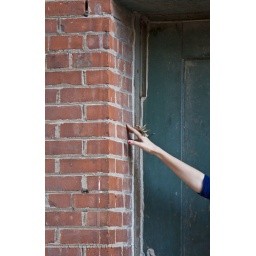
A young woman, who is wearing an unusual ring, touches a brick wall on an old building in an urban community.